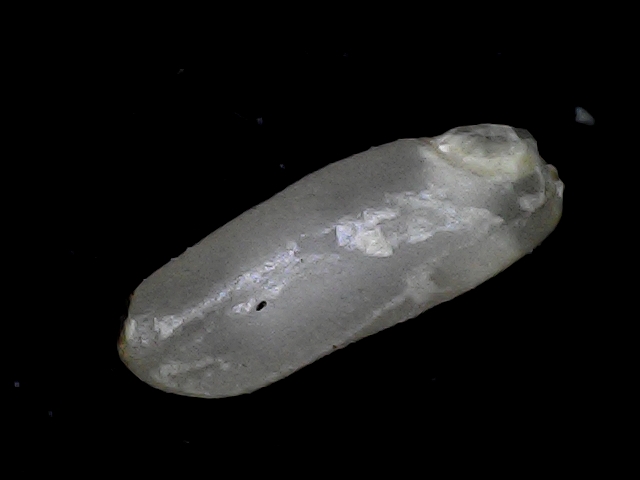
Rice variety: BD75